Singapore Time

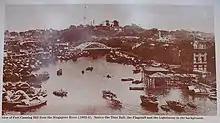
Time Ball Observatory at Fort Canning Hill

In the early days, Singapore used a timeball on Fort Canning and Mount Faber for sailors to check with their chronometers by the falling ball at exactly 1 p.m daily. When the second world war came to Singapore, the Public Works Department (PWD) cut the masts down as the masts formed "ideal" markers for artillery. After the war, the timeball became redundant as most ships now had wireless to give them time signals.